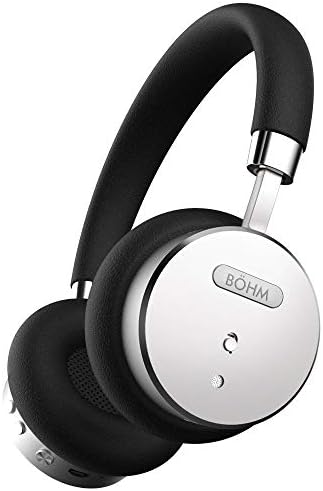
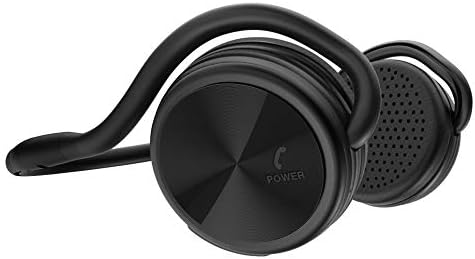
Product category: headphones
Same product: no